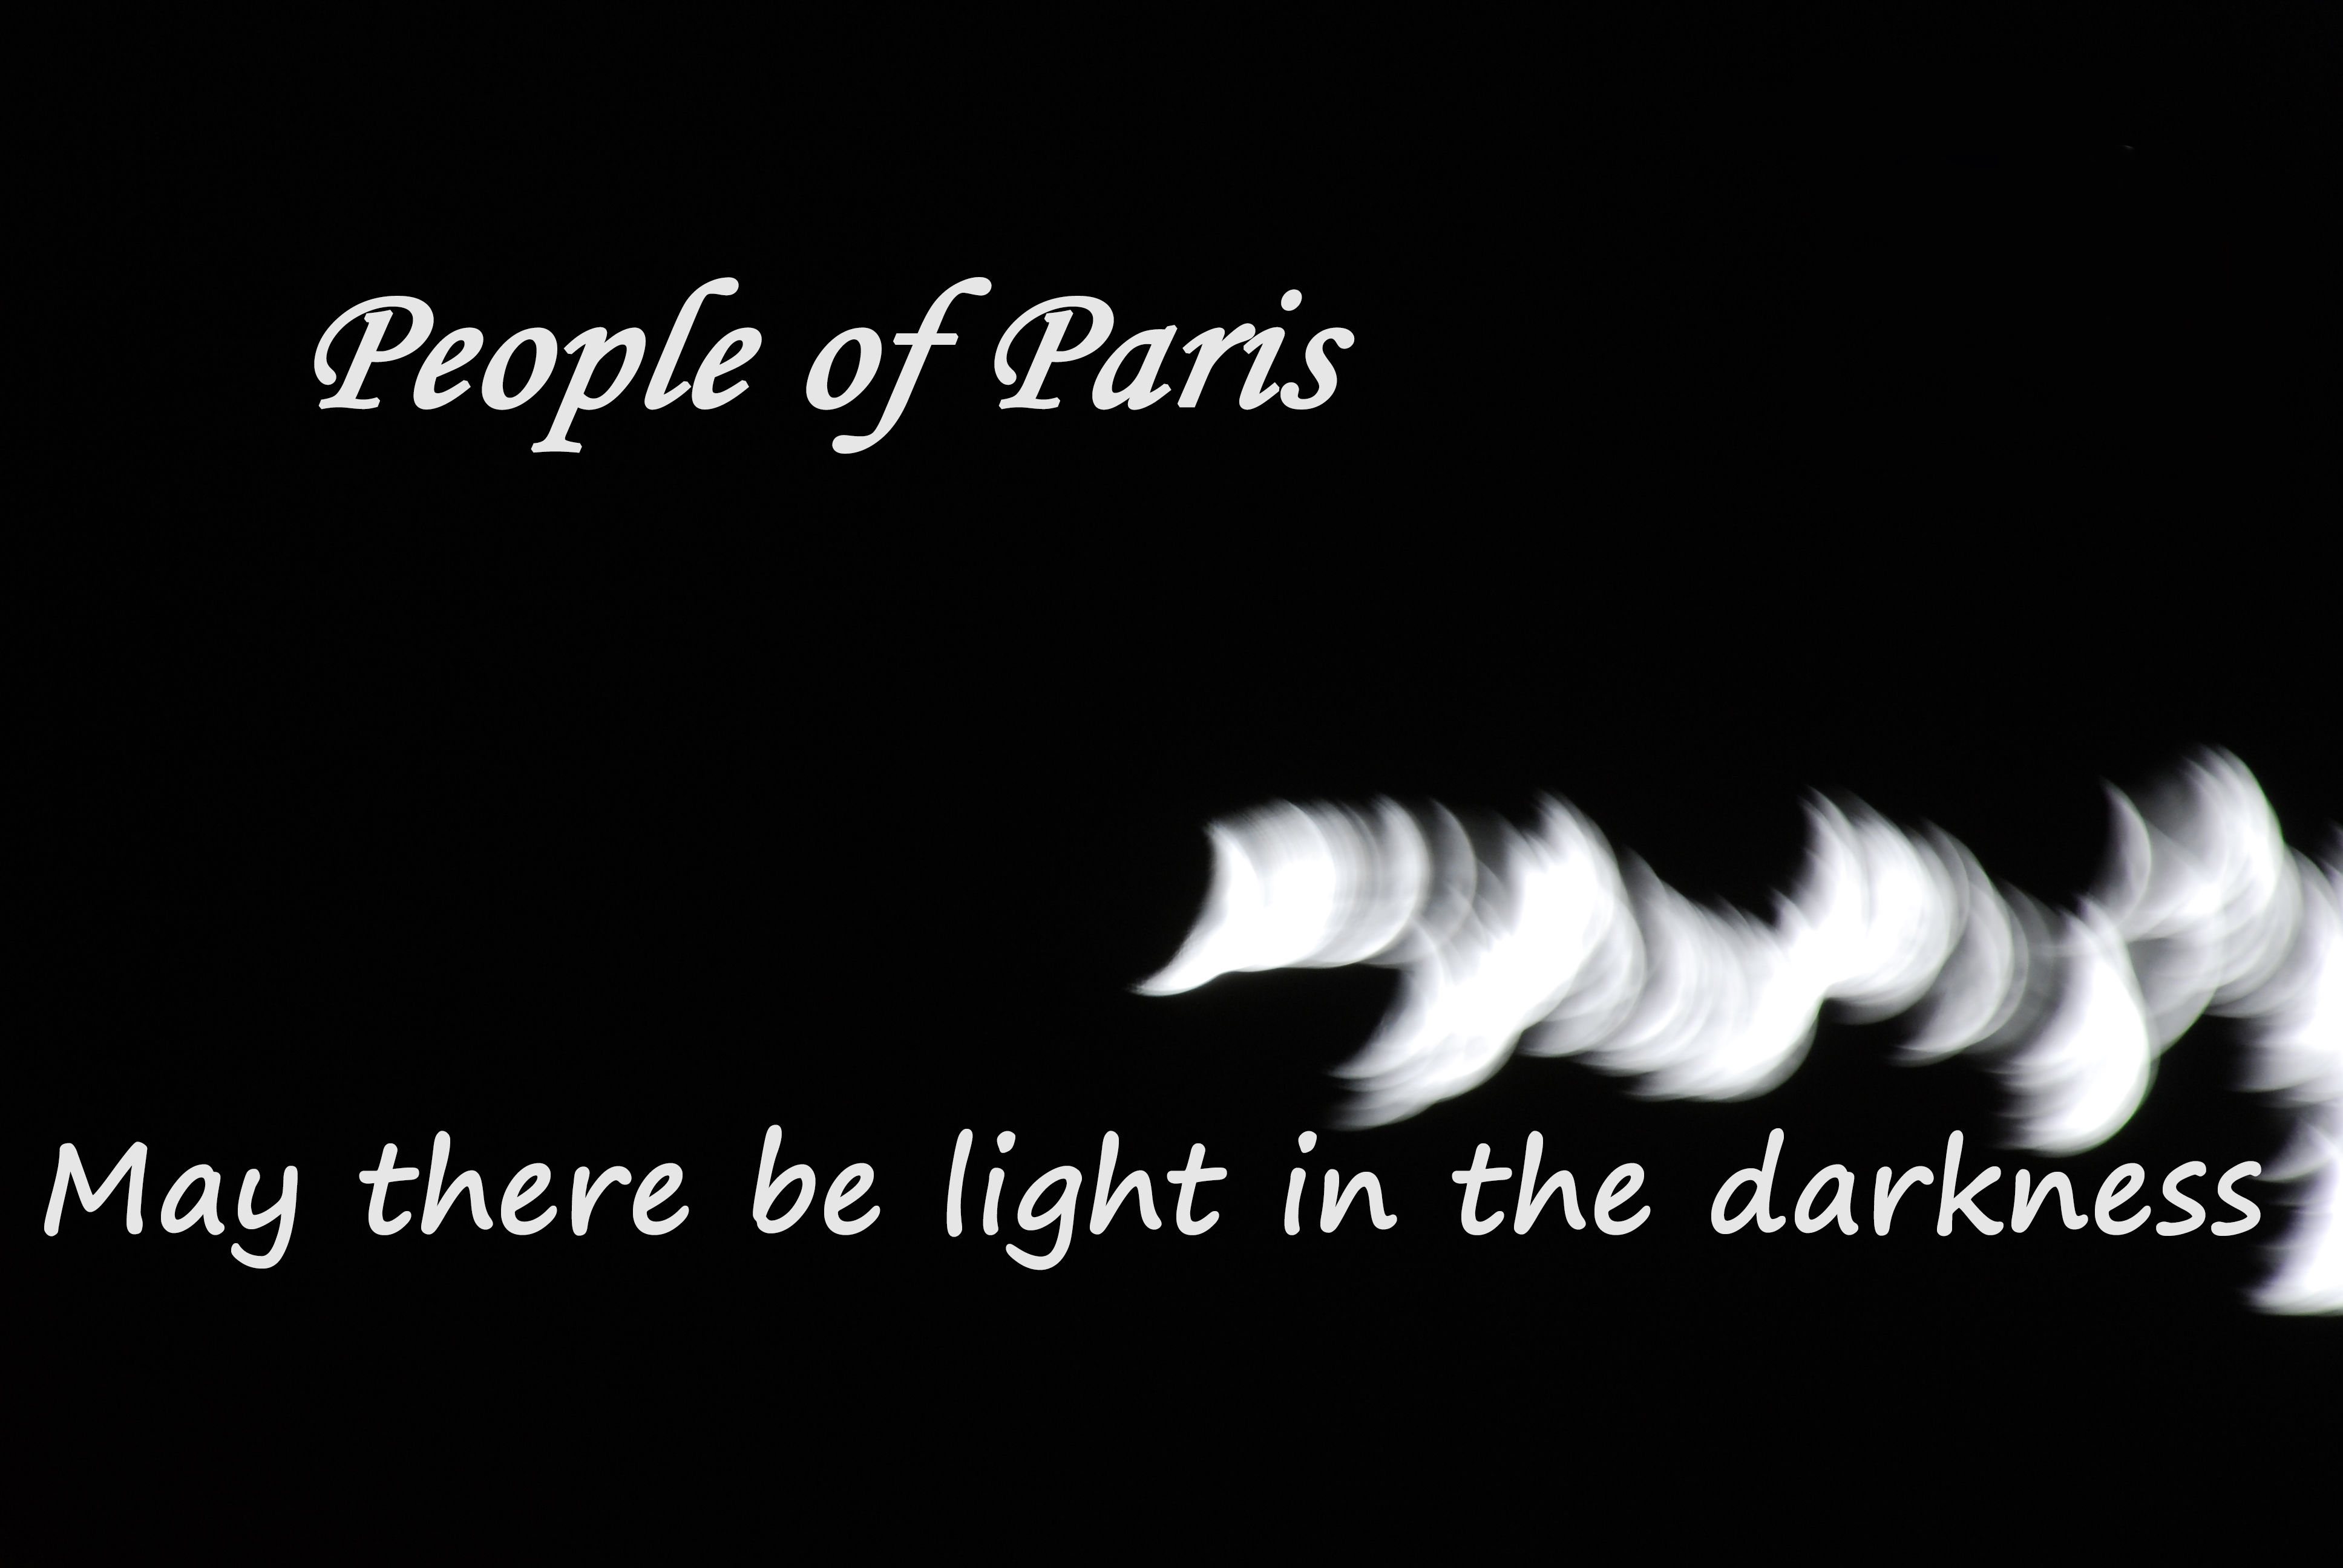
writing, paris, france, black, brand, font, free, logo, text, presentation, emotion, friday13th, parisblackfriday